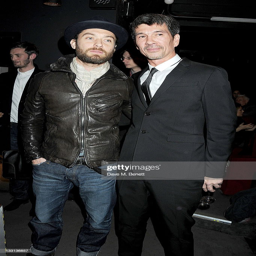
actor and person attend the uk film premiere .